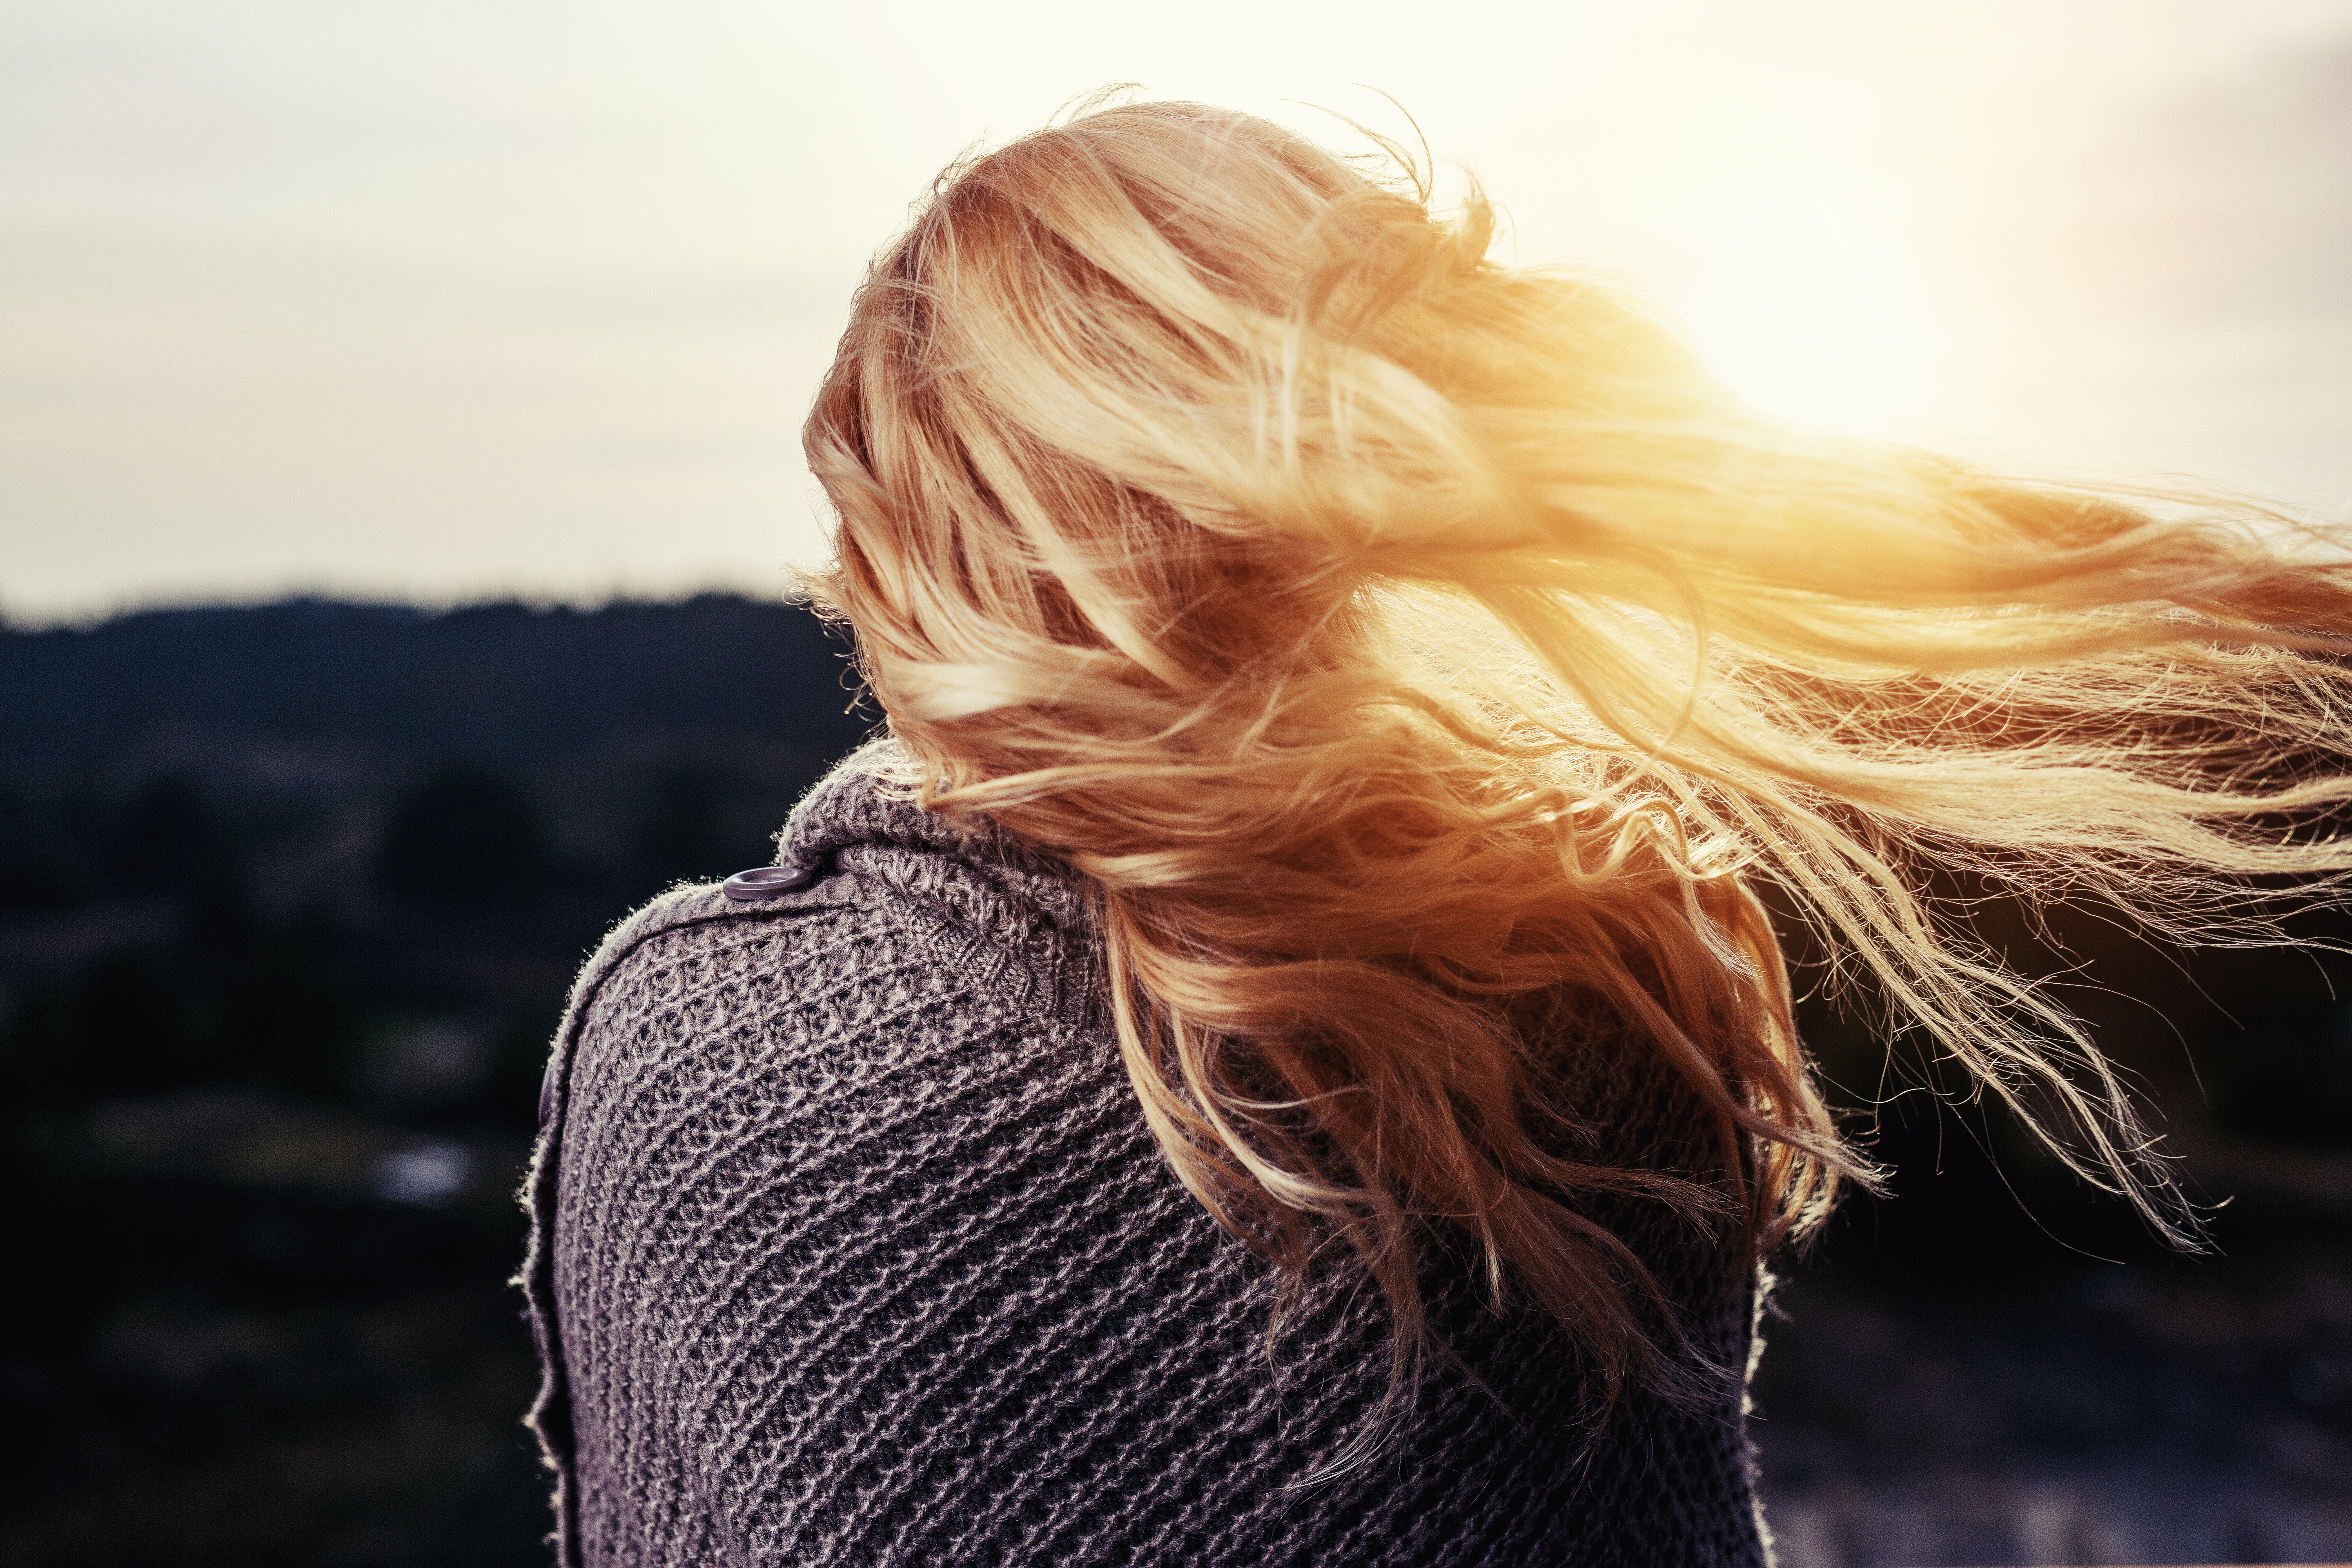
person, girl, sun, woman, hair, sunrise, sunset, photography, sunlight, portrait, model, golden, color, fashion, lady, blonde, hairstyle, long hair, sunny, dress, eye, beauty, blond, photo shoot, brown hair, portrait photography